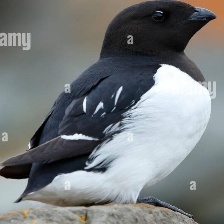
Species: LITTLE AUK
Scientific name: ALLE ALLE